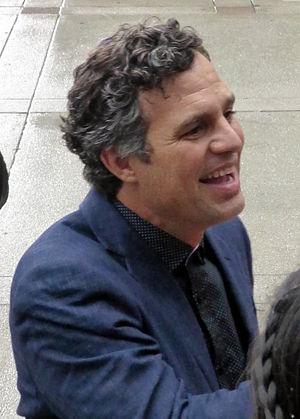
Daddy Cool est une comédie dramatique américaine réalisée par Maya Forbes et sortie en 2014.